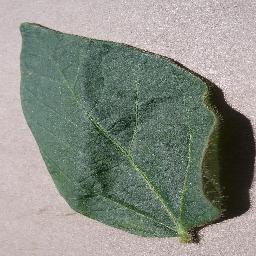
Label: Soybean___healthy